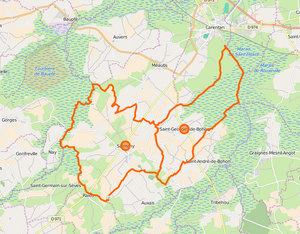
Carte de la commune nouvelle et de ses communes déléguées
Terre-et-Marais est une commune française située dans le département de la Manche en région Normandie, peuplée de 1 295 habitants. Elle est créée le 1ᵉʳ janvier 2016 par la fusion de deux communes, sous le régime juridique des communes nouvelles. Les communes de Saint-Georges-de-Bohon et Sainteny deviennent des communes déléguées.